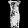
Label: Dress